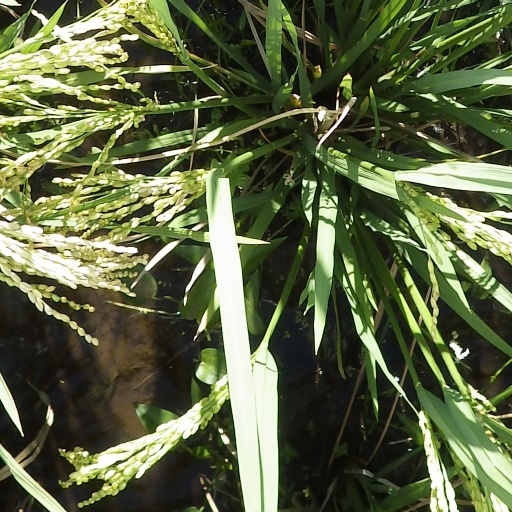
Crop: rice